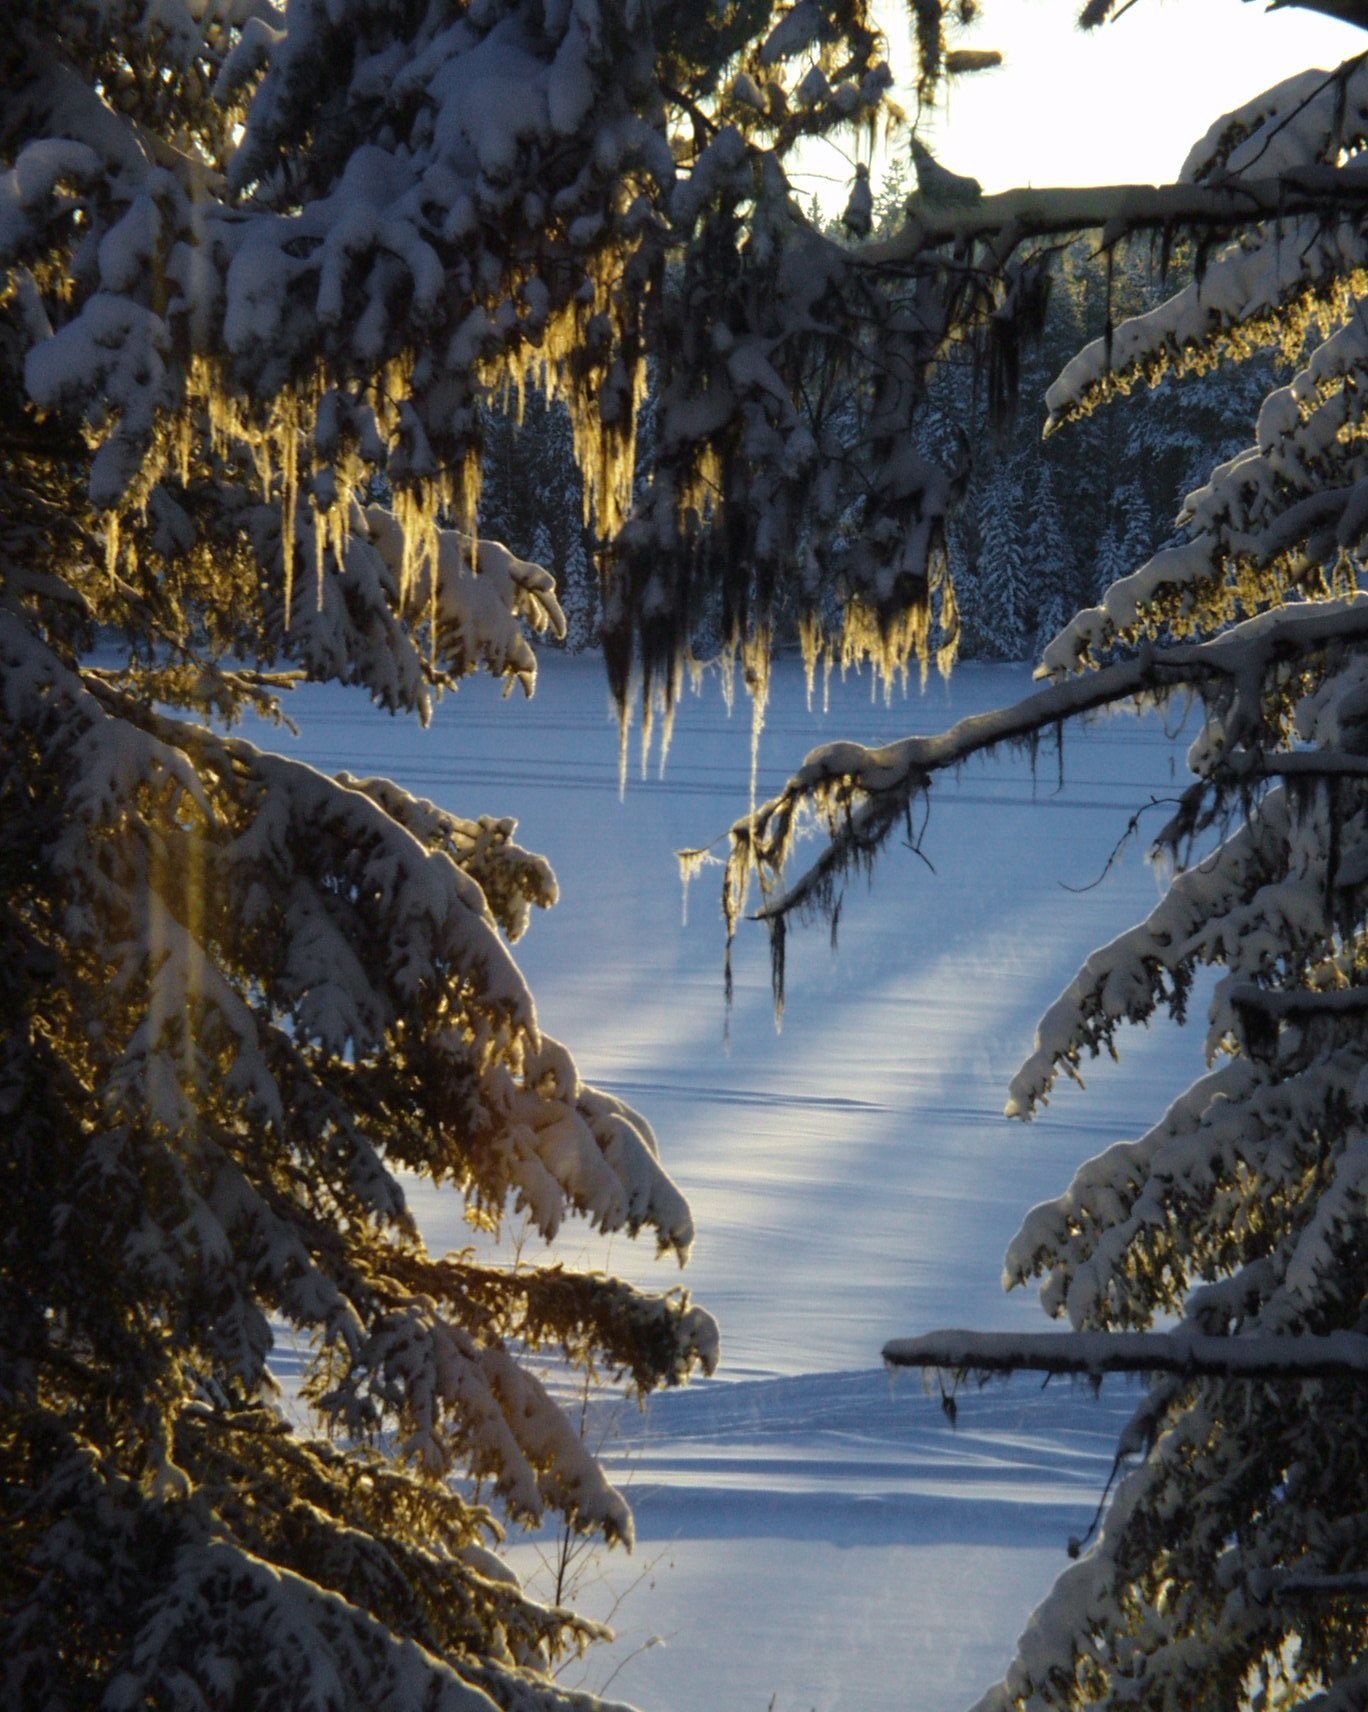
landscape, tree, nature, wilderness, mountain, snow, winter, sun, lake, mountain range, beam, ice, reflection, autumn, scenery, weather, fir, season, trees, woody plant